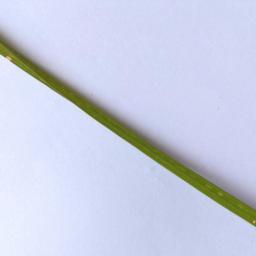
Label: Rice___Leaf_Blast